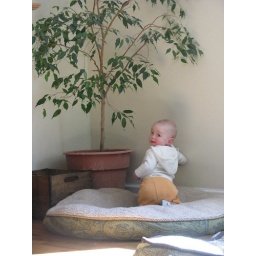
Frannie is very curious about this big tree in the house